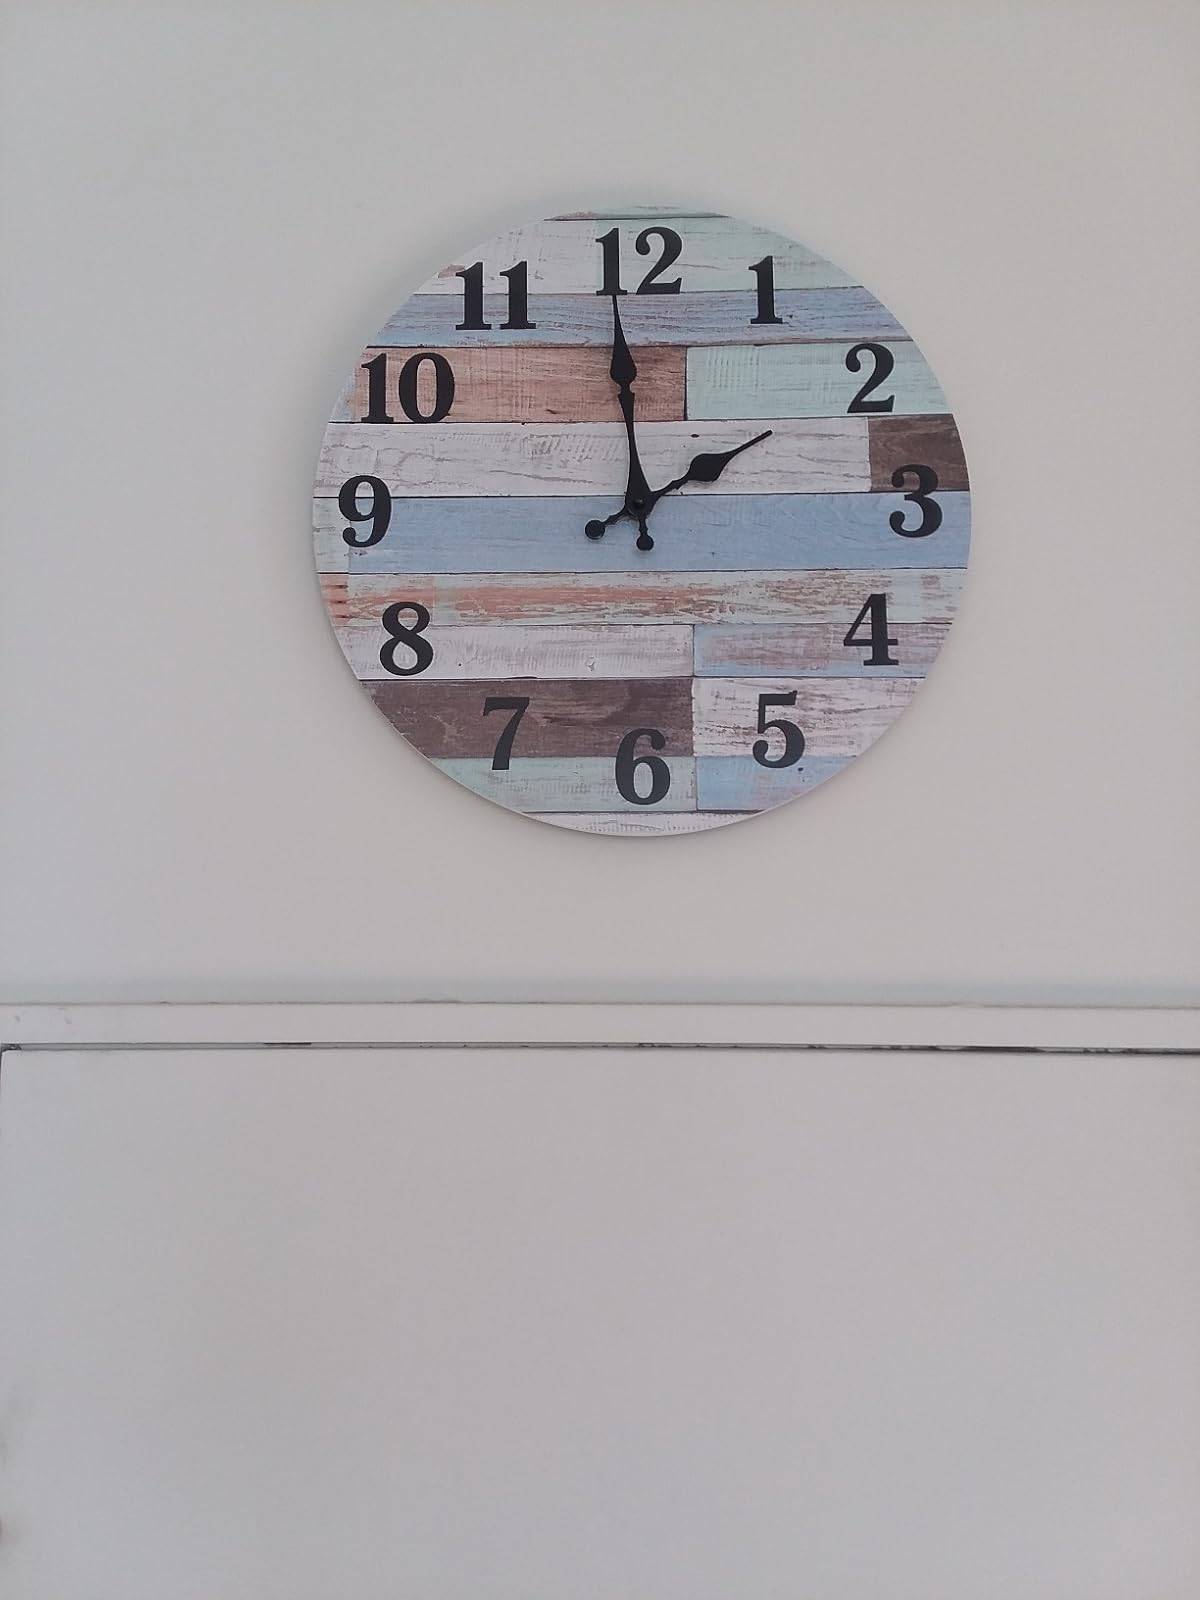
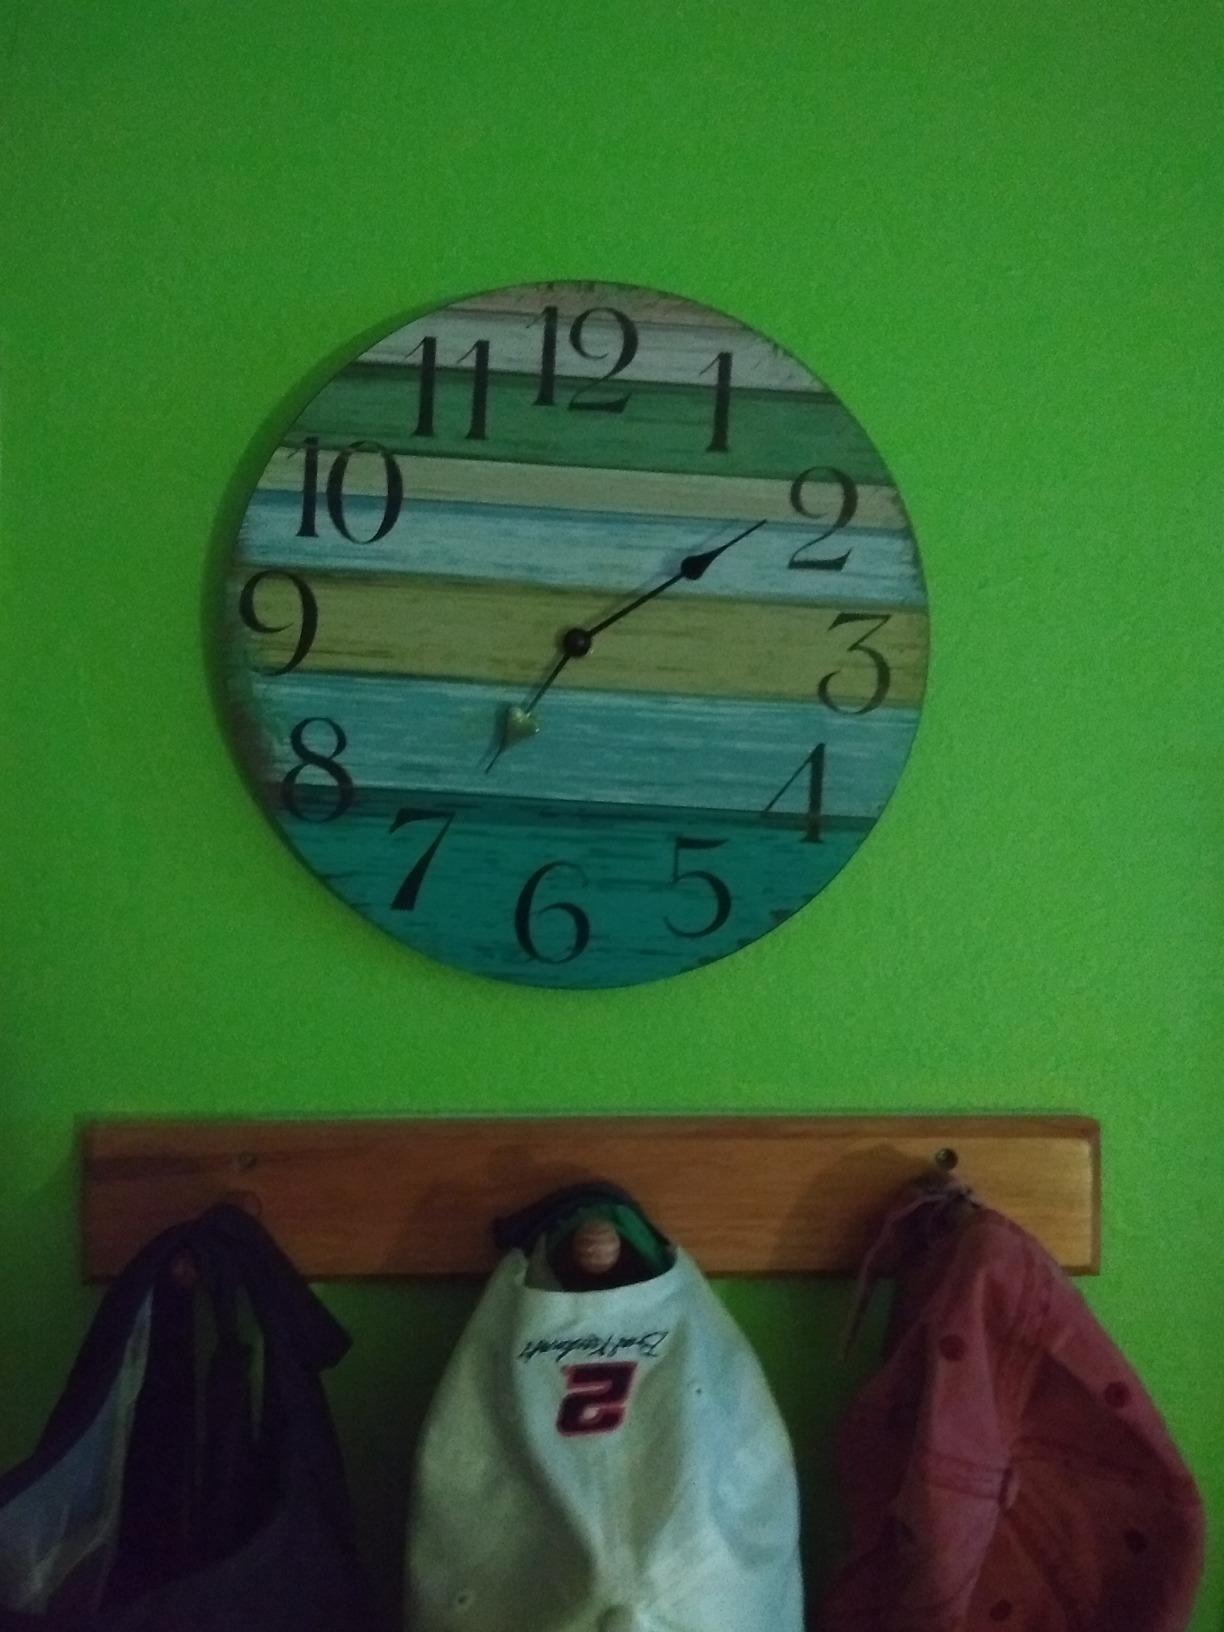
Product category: clock
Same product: no